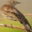
Label: bird